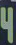
Number: 4